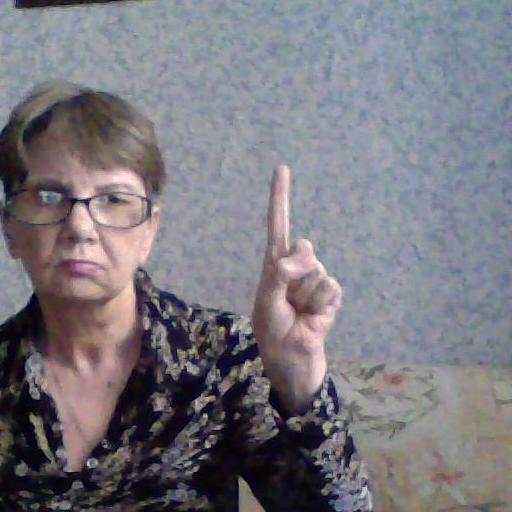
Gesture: one